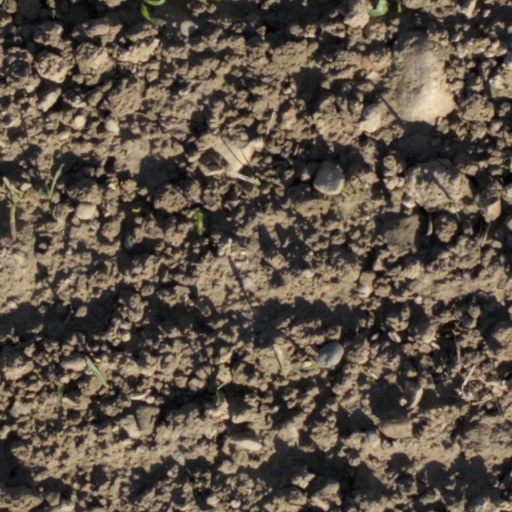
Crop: wheat